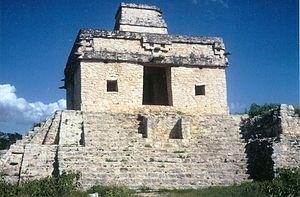
Cette liste des sites mayas est une liste alphabétique répertoriant un nombre significatif de sites archéologiques associés à la civilisation maya de la Mésoamérique.